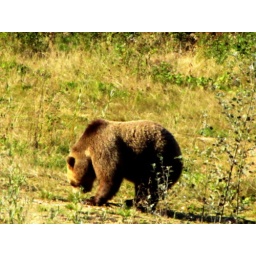
animal sanctuary for bears in bavaria